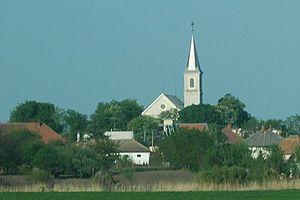
Sekule est un village de la région de Trnava, en Slovaquie